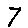
Label: 7